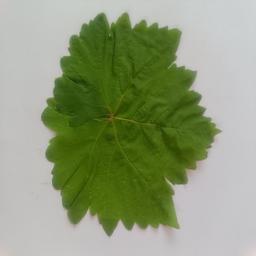
Label: Healthy Leaves